Fountain pen

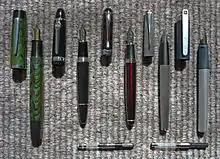
Left to Right: Gama Supreme eyedropper, Jinhao 159, and X750 using international standard converters or ink cartridges and Lamy Studio stainless and Nexx M using proprietary Lamy converters or ink cartridges

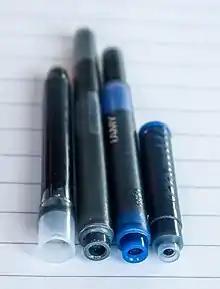
Proprietary cartridges (left to right): Pilot, Parker, Lamy, short standard international (made by Kaweco)

The modern fountain pen nib is a direct descendant of the iridium-tipped gold dip pen nibs of the 19th century. The earliest attempts at adding a hard and long-wearing tipping material to a gold nib utilized materials such as ruby. A more successful approach exploited the discovery of the platinum group of metals, including ruthenium, osmium, and iridium. From the mid-1830s gold dip pen nibs tipped with iridium were produced in rapidly increasing quantities, first in England and soon thereafter in the United States. The first mass-produced fountain pens used gold nibs sourced from established makers of gold dip pen nibs, some of the most prominent being Mabie Todd, Fairchild, and Aikin Lambert.